Vin Di Bona

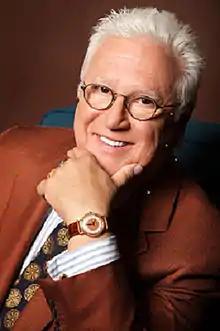
Di Bona in 2010

Vincent John "Vin" Di Bona (born April 10, 1944) is an American television producer of the television shows "MacGyver", "Entertainment Tonight", "America's Funniest Home Videos" and "Dancing with the Stars". He runs an eponymous production company called Vin Di Bona Productions. In 2010, Di Bona launched a second business, FishBowl Worldwide Media, an independent production company developing properties for film, television, digital platforms and brands.